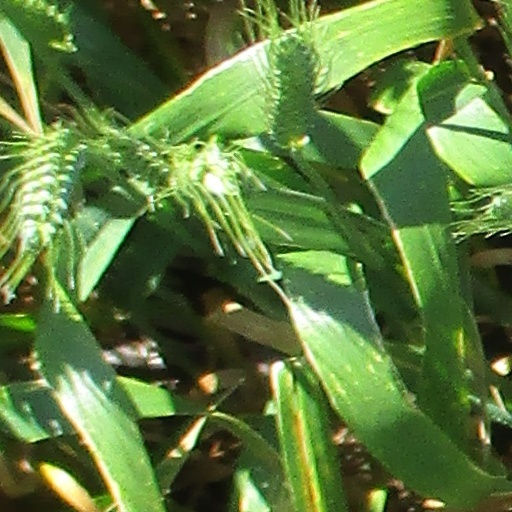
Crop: wheat